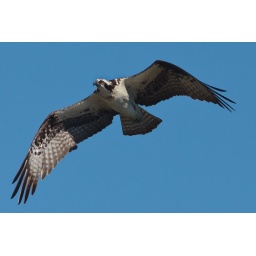
Another osprey in blue sky